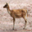
Label: deer